May 4th Square station

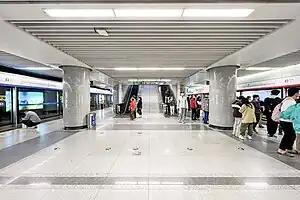

May 4th Square is a transfer station on Line 2 and Line 3 of the Qingdao Metro. It opened on 18 December 2016.